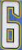
Number: 6